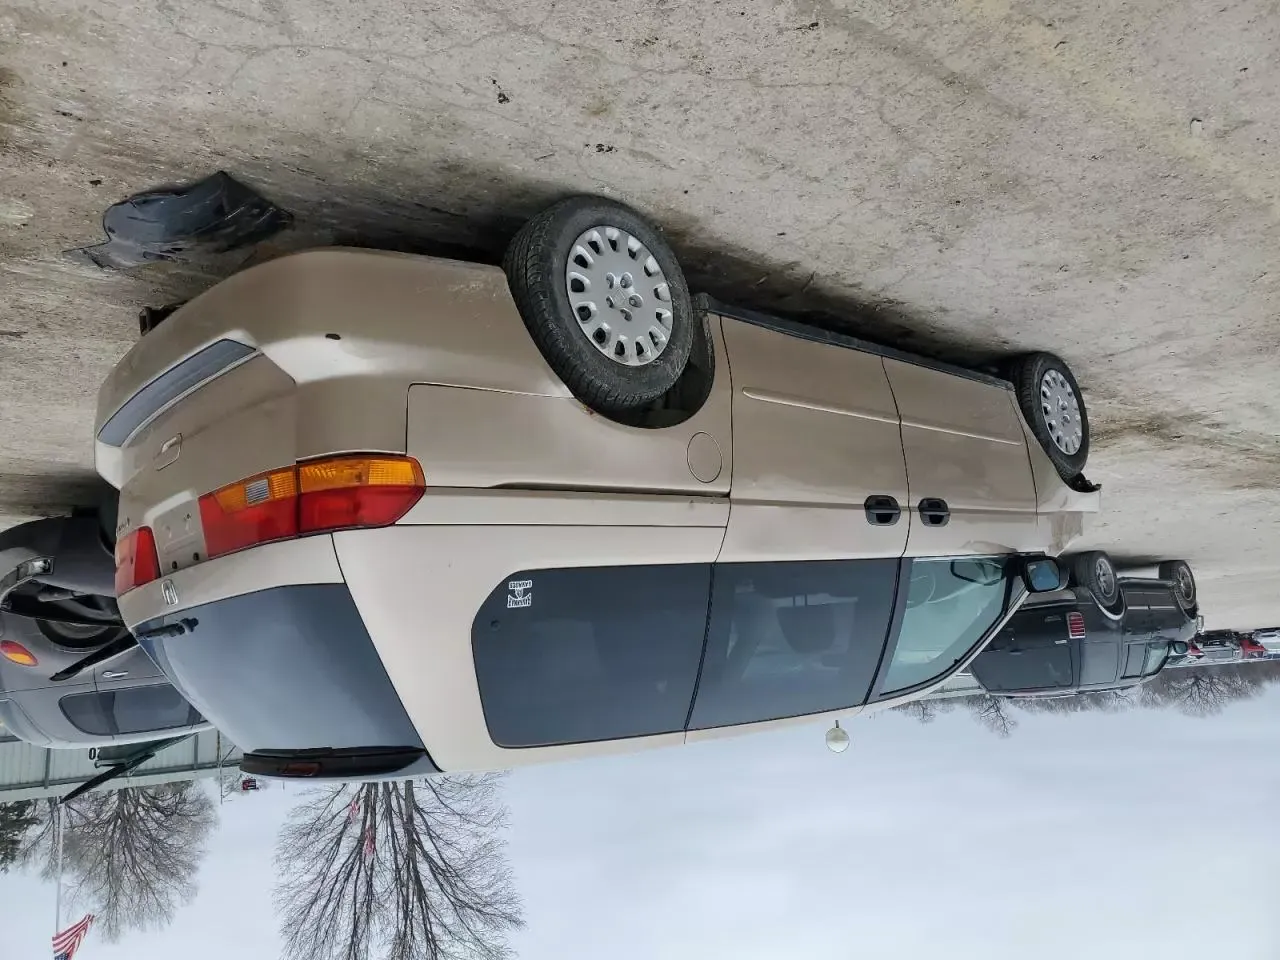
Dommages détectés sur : aile avant gauche, porte arrière gauche, aile arrière gauche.
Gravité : mineur